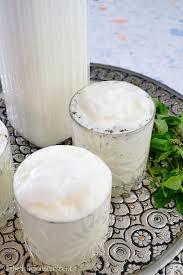
Label: ayran